Cloverdale Historic District

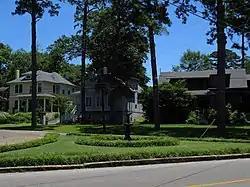
Houses along Galena Avenue in the Cloverdale Historic District

The Cloverdale Historic District is a historic district in Montgomery, Alabama. It is roughly bounded by Norman Bridge and Cloverdale roads, Fairview and Felder avenues, and Boultier Street. It contains 463 contributing buildings and 4 structures that date from the mid-19th to the early 20th centuries. The district was placed on the National Register of Historic Places on September 12, 1985.